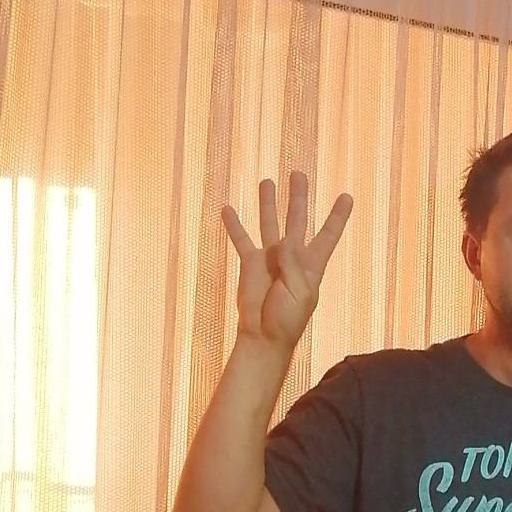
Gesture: four